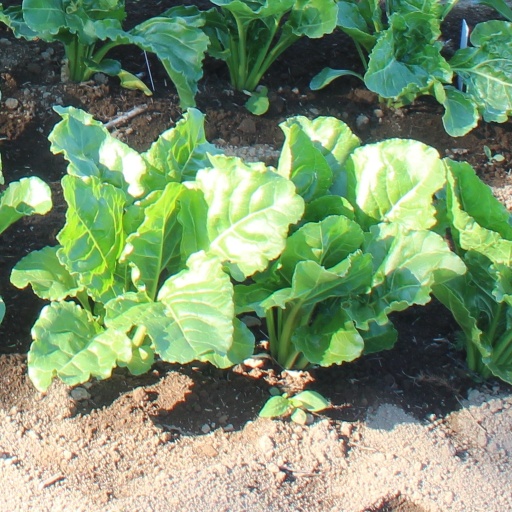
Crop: sugar beet